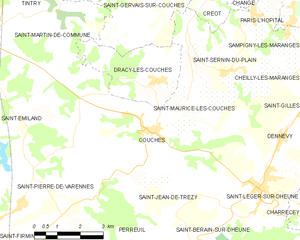
Carte des communes françaises